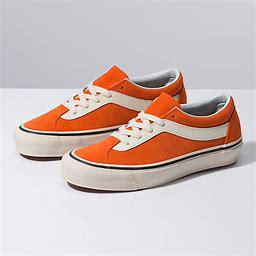
Brand: Vans
Model: Bold NI